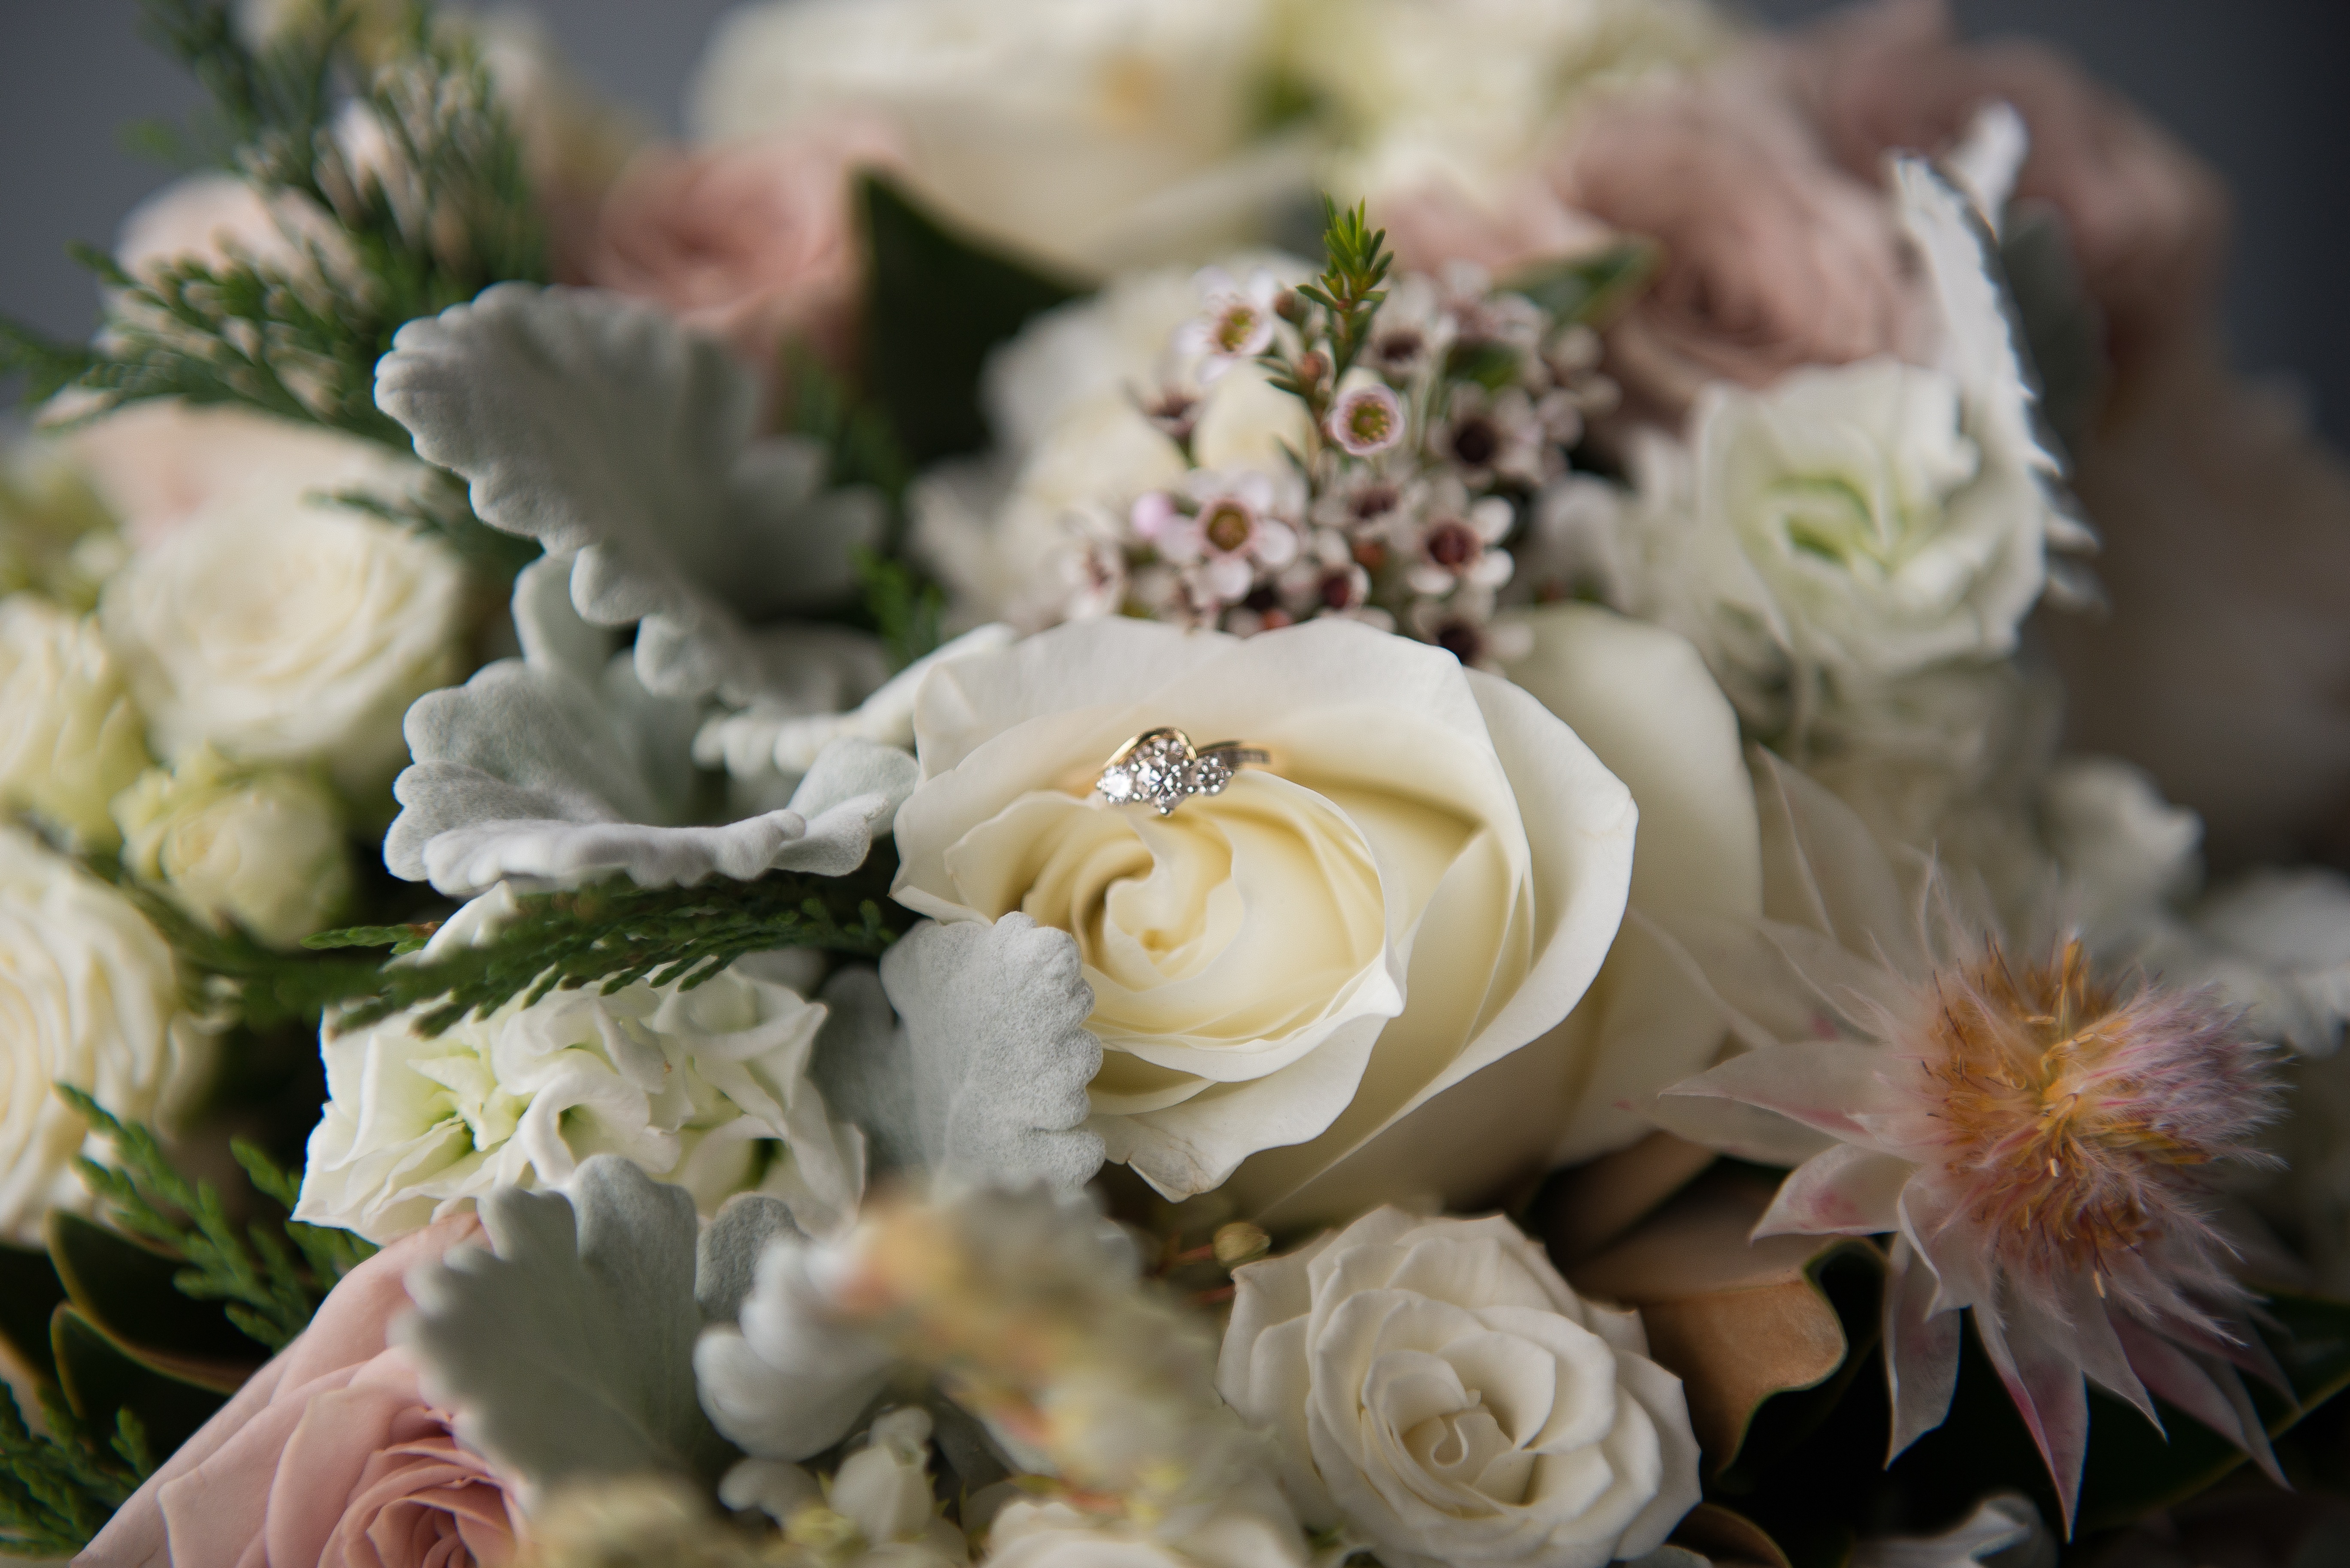
blossom, plant, ring, flower, petal, floral, love, bouquet, romance, romantic, wedding, flora, flowers, diamond, floristry, flowering plant, flower bouquet, cut flowers, floral design, land plant, flower arranging